Criminal Girls 2: Party Favors

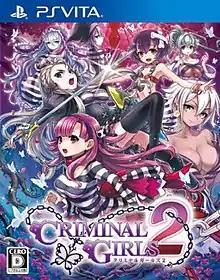
Japanese box art

Criminal Girls 2: Party Favors, known in Japan as simply , is a role-playing video game developed and published by Nippon Ichi Software for PlayStation Vita in 2015-2016. It is the sequel to the 2010 PlayStation Portable video game "".